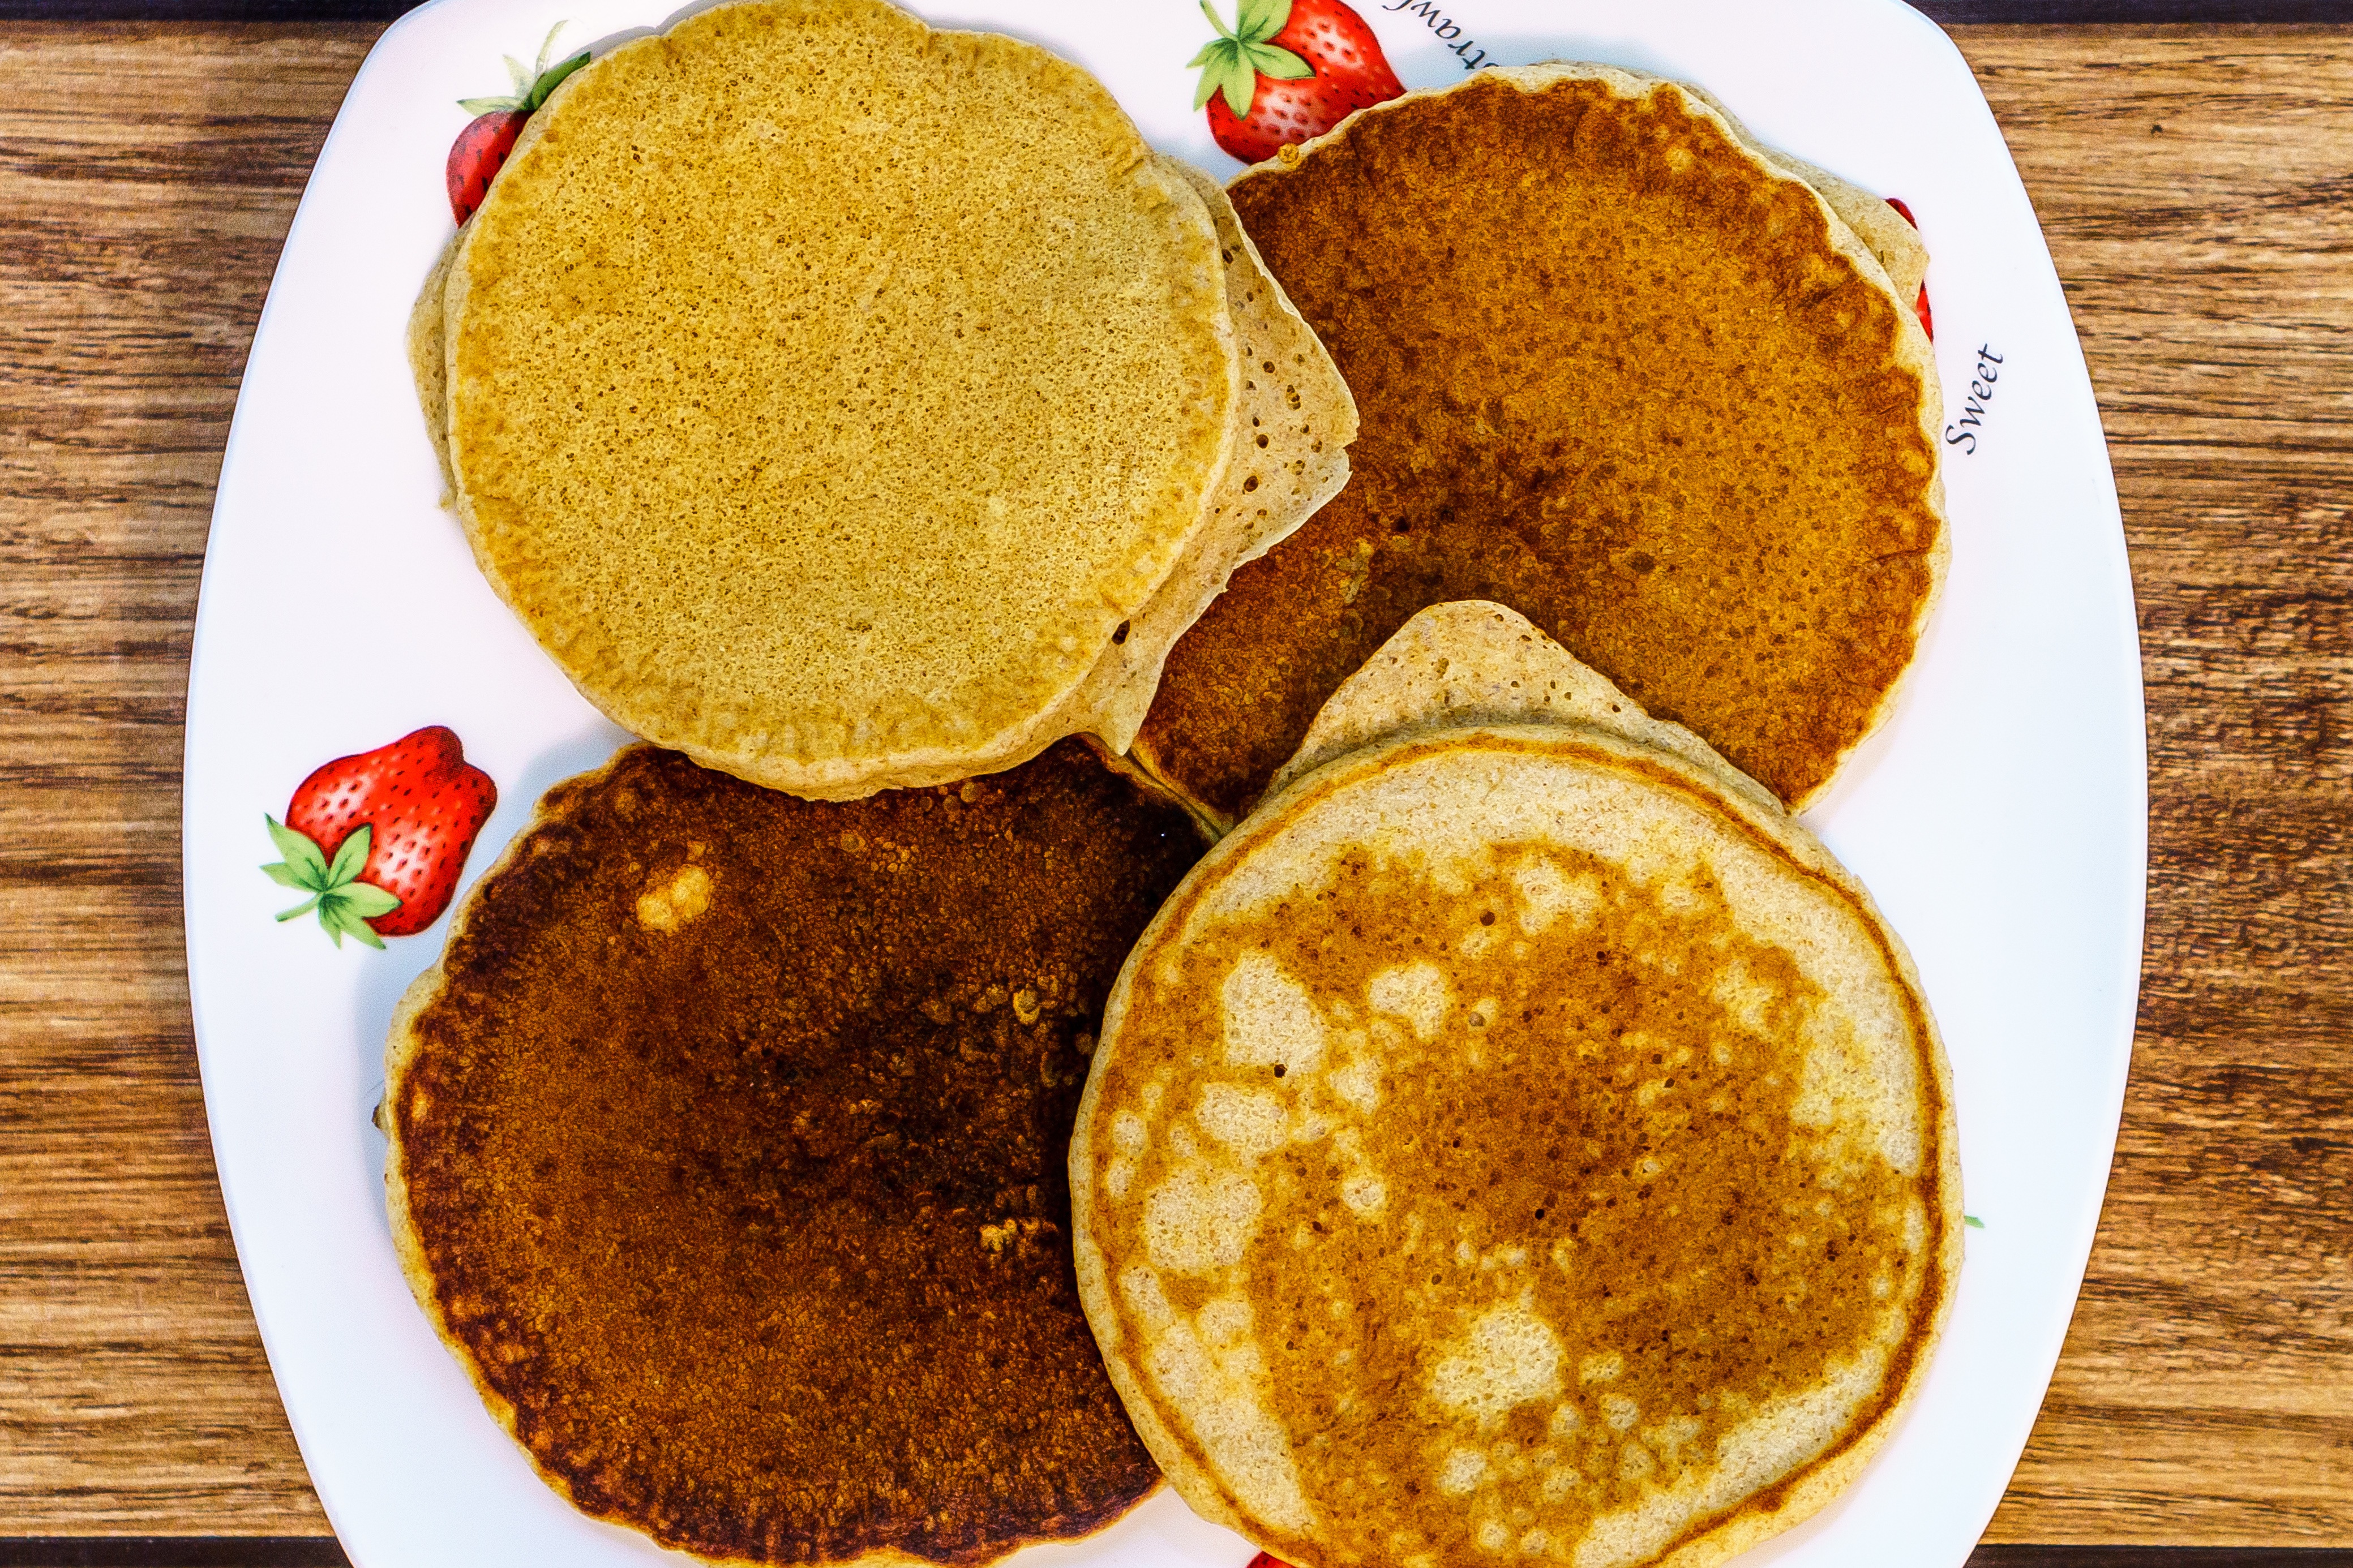
dish, meal, food, produce, vegetable, plate, breakfast, dessert, cuisine, bread, dinner, india, traditional, pakistan, spice mix, pancakes, chapati, chapatti, chapathi, indian cuisine